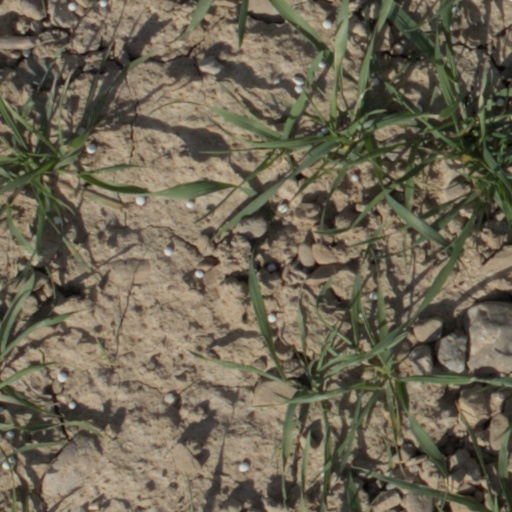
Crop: wheat